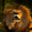
Label: lion